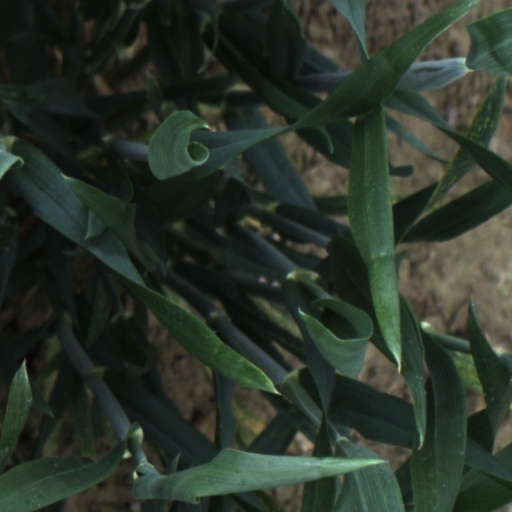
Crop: wheat